Pagbalha Geleg Namgyai

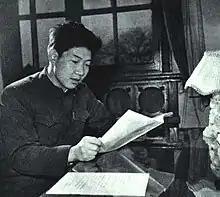
Pagbalha Geleg Namgyai in 1965

Pagbalha Geleg Namgyai (born February 1940) is the 11th Qamdo of Tibetan Buddhism and a politician of the People's Republic of China. He is a Vice Chairman of the Chinese People's Political Consultative Conference (CPPCC), and the Honorary President of the Buddhist Association of China. He also formerly served as a Vice Chairman of the National People's Congress, Vice Chairman of the Tibet Autonomous Region, and Vice President of the Buddhist Association of China. As a Tibetan tulku (incarnate lama), he is notable for his willingness to work in the Chinese government, except during the Cultural Revolution.